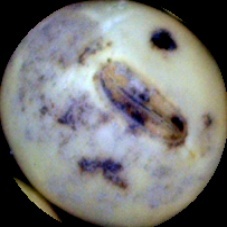
Label: Spotted